Simonetti family

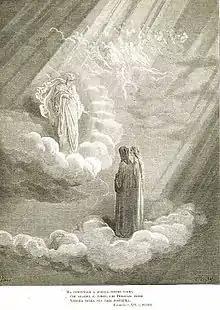
Paradiso XVI by Dore.

Dante mentions the family by "della Sannella", one of the ancient names of the family. Dante placed the Simonetti family in Paradiso XVI, among the ancient noble families of Florence and Cacciaguida.